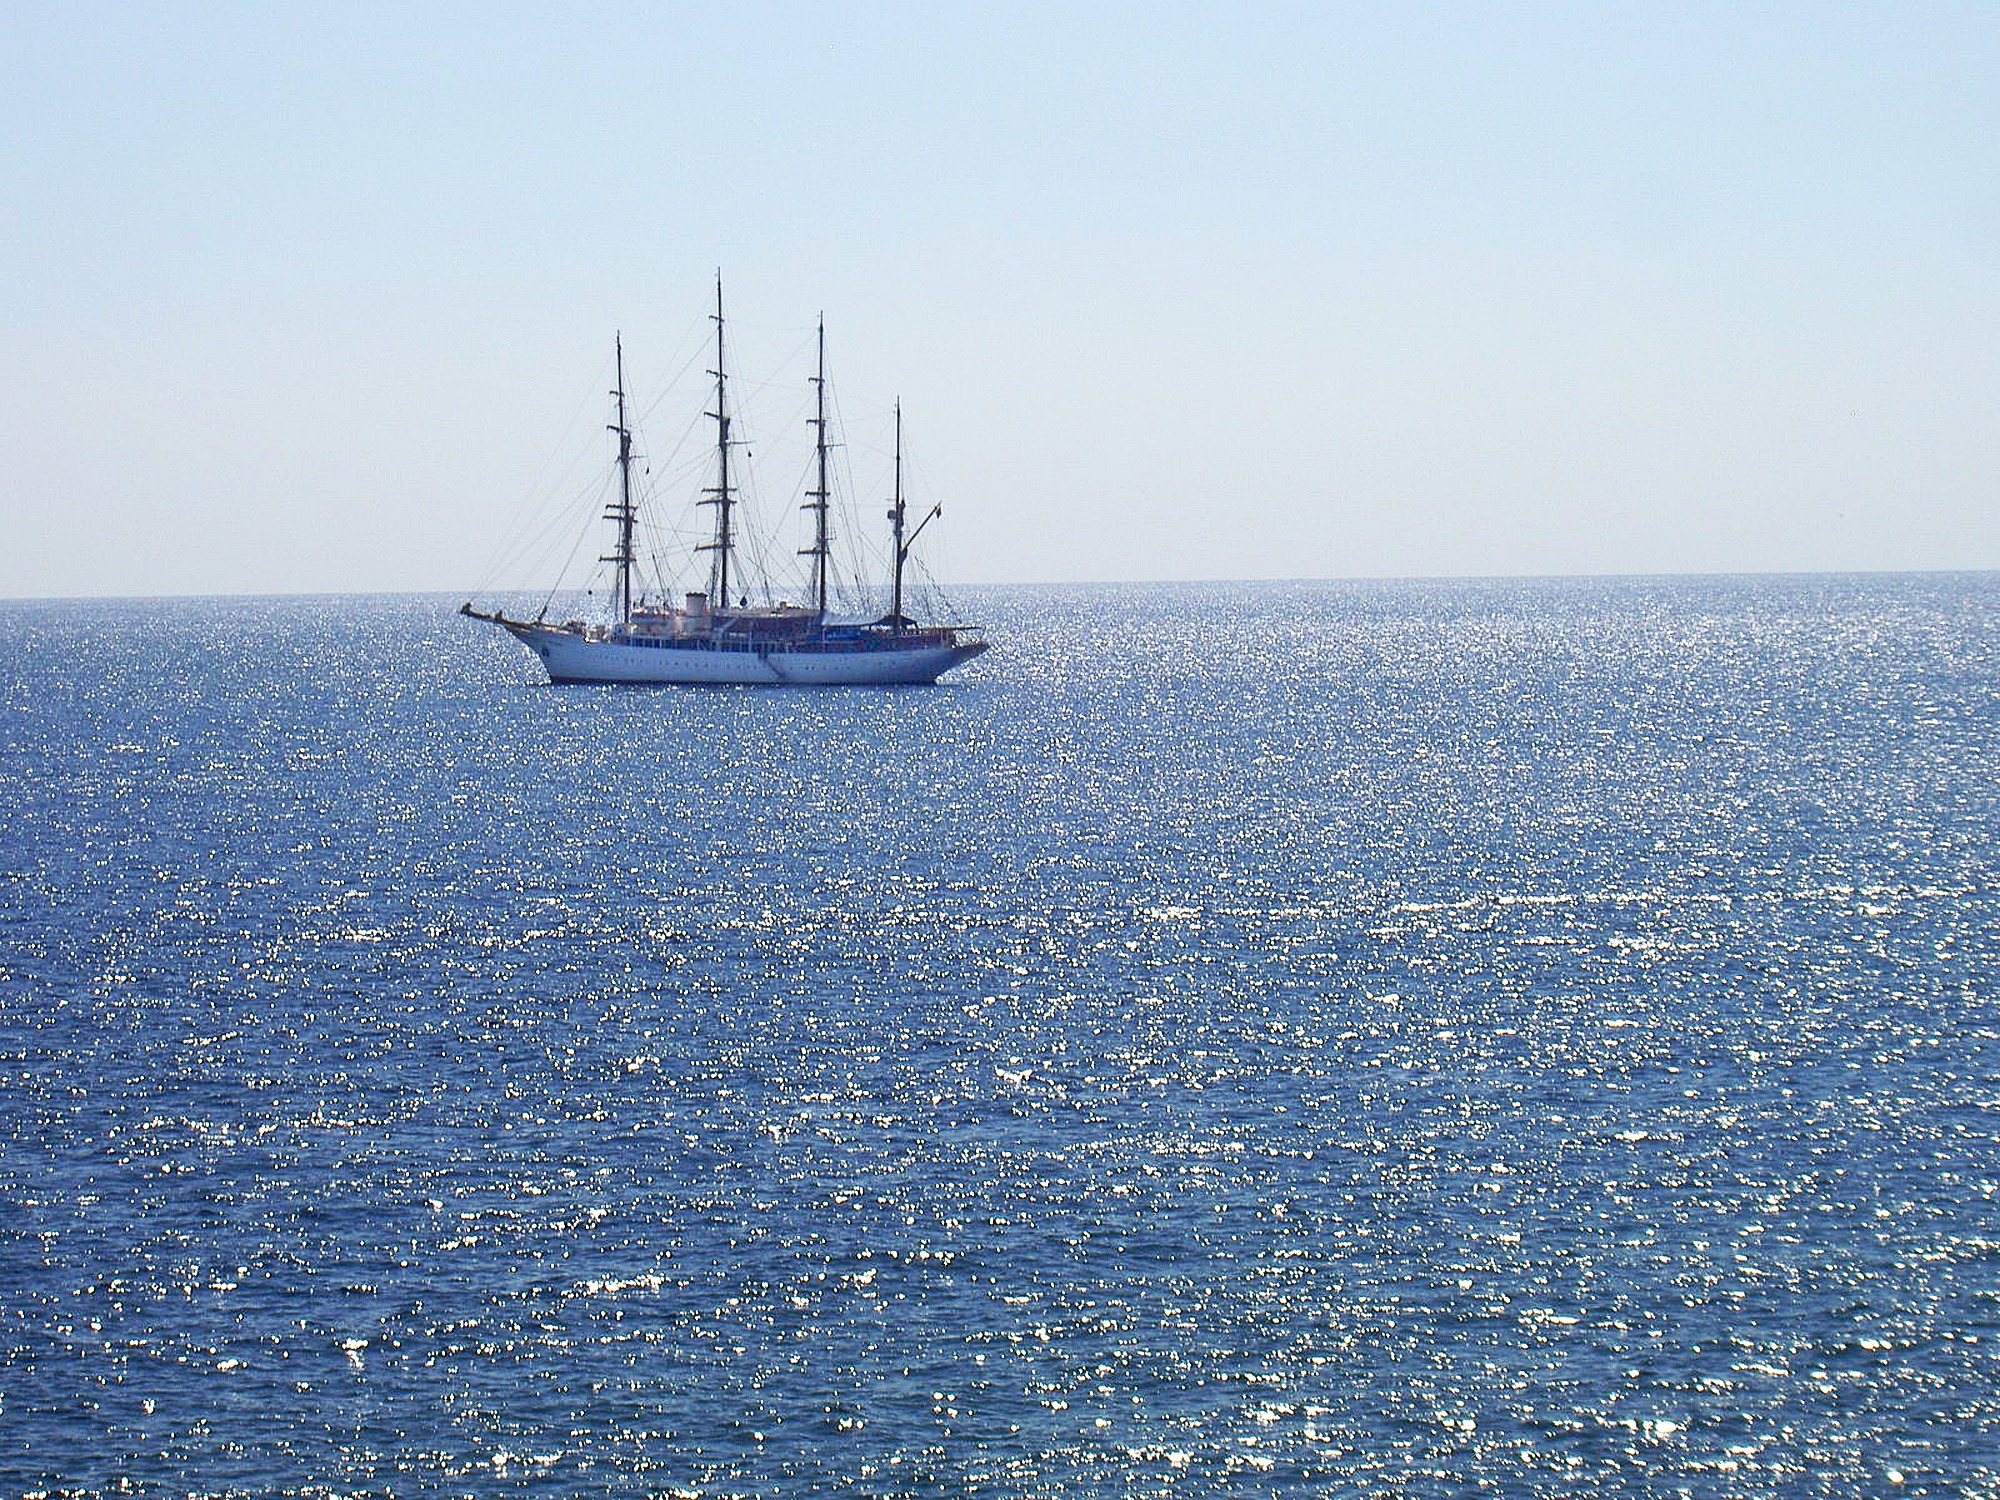
sea, water, outdoor, ocean, horizon, boat, ship, transportation, transport, vessel, vehicle, sailing, yacht, bay, arctic, sailboat, nautical, boating, sail, marine, navigation, channel, tradition, watercraft, yachting, arctic ocean